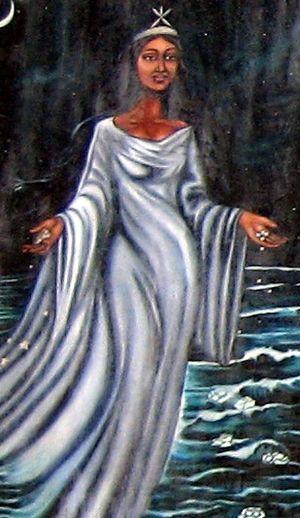
Les orishas, ou orixás, sont des divinités afro-américaines originaires d'Afrique, et plus précisément des traditions religieuses yoruba. On les retrouve dans plusieurs pays africains ainsi que dans de nombreux pays américains, où ils ont été introduits par la traite des Noirs, qui a frappé les populations yoruba de façon particulièrement lourde. Ils sont vénérés en Afrique, en particulier au Nigéria et au Bénin. Dans les Amériques, on les rencontre surtout dans le candomblé brésilien, sous le nom d'orixás. Ils sont également les divinités de la santeria des Caraïbes. Les orishas sont proches des vodun du Dahomey, que l'on retrouve dans le vaudou.